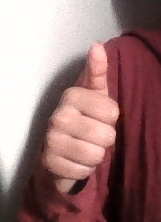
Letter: aleff